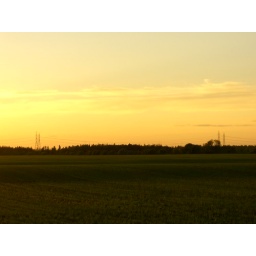
Yellow sky in Laterriere field